Demethylase

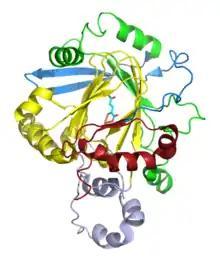
Structure of JmJDA (coordinates from PDB file:2UXX); Some domains from above are highlighted: JmJ(N-terminus, red; C-terminus, yellow), Zinc finger domain (light purple), Beta-hairpin (light blue), and mixed domain linker (green).

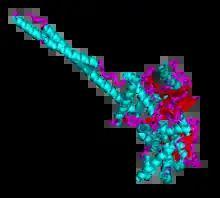
Structure of KDM1A (coordinates from PDB file:2Z5U)

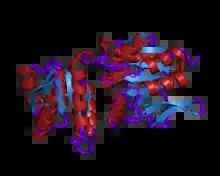
Cartoon representation of the molecular structure of protein registered with 1A2O pdb code.

Another example of a demethylase is protein-glutamate methylesterase, also known as CheB protein (EC 3.1.1.61), which demethylates MCPs (methyl-accepting chemotaxis proteins) through hydrolysis of carboxylic ester bonds. The association of a chemotaxis receptor with an agonist leads to the phosphorylation of CheB. Phosphorylation of CheB protein enhances its catalytic MCP demethylating activity resulting in adaption of the cell to environmental stimuli. MCPs respond to extracellular attractants and repellents in bacteria like "E. coli" in chemotaxis regulation. CheB is more specifically termed a methylesterase, as it removes methyl groups from methylglutamate residues located on the MCPs through hydrolysis, producing glutamate accompanied by the release of methanol.